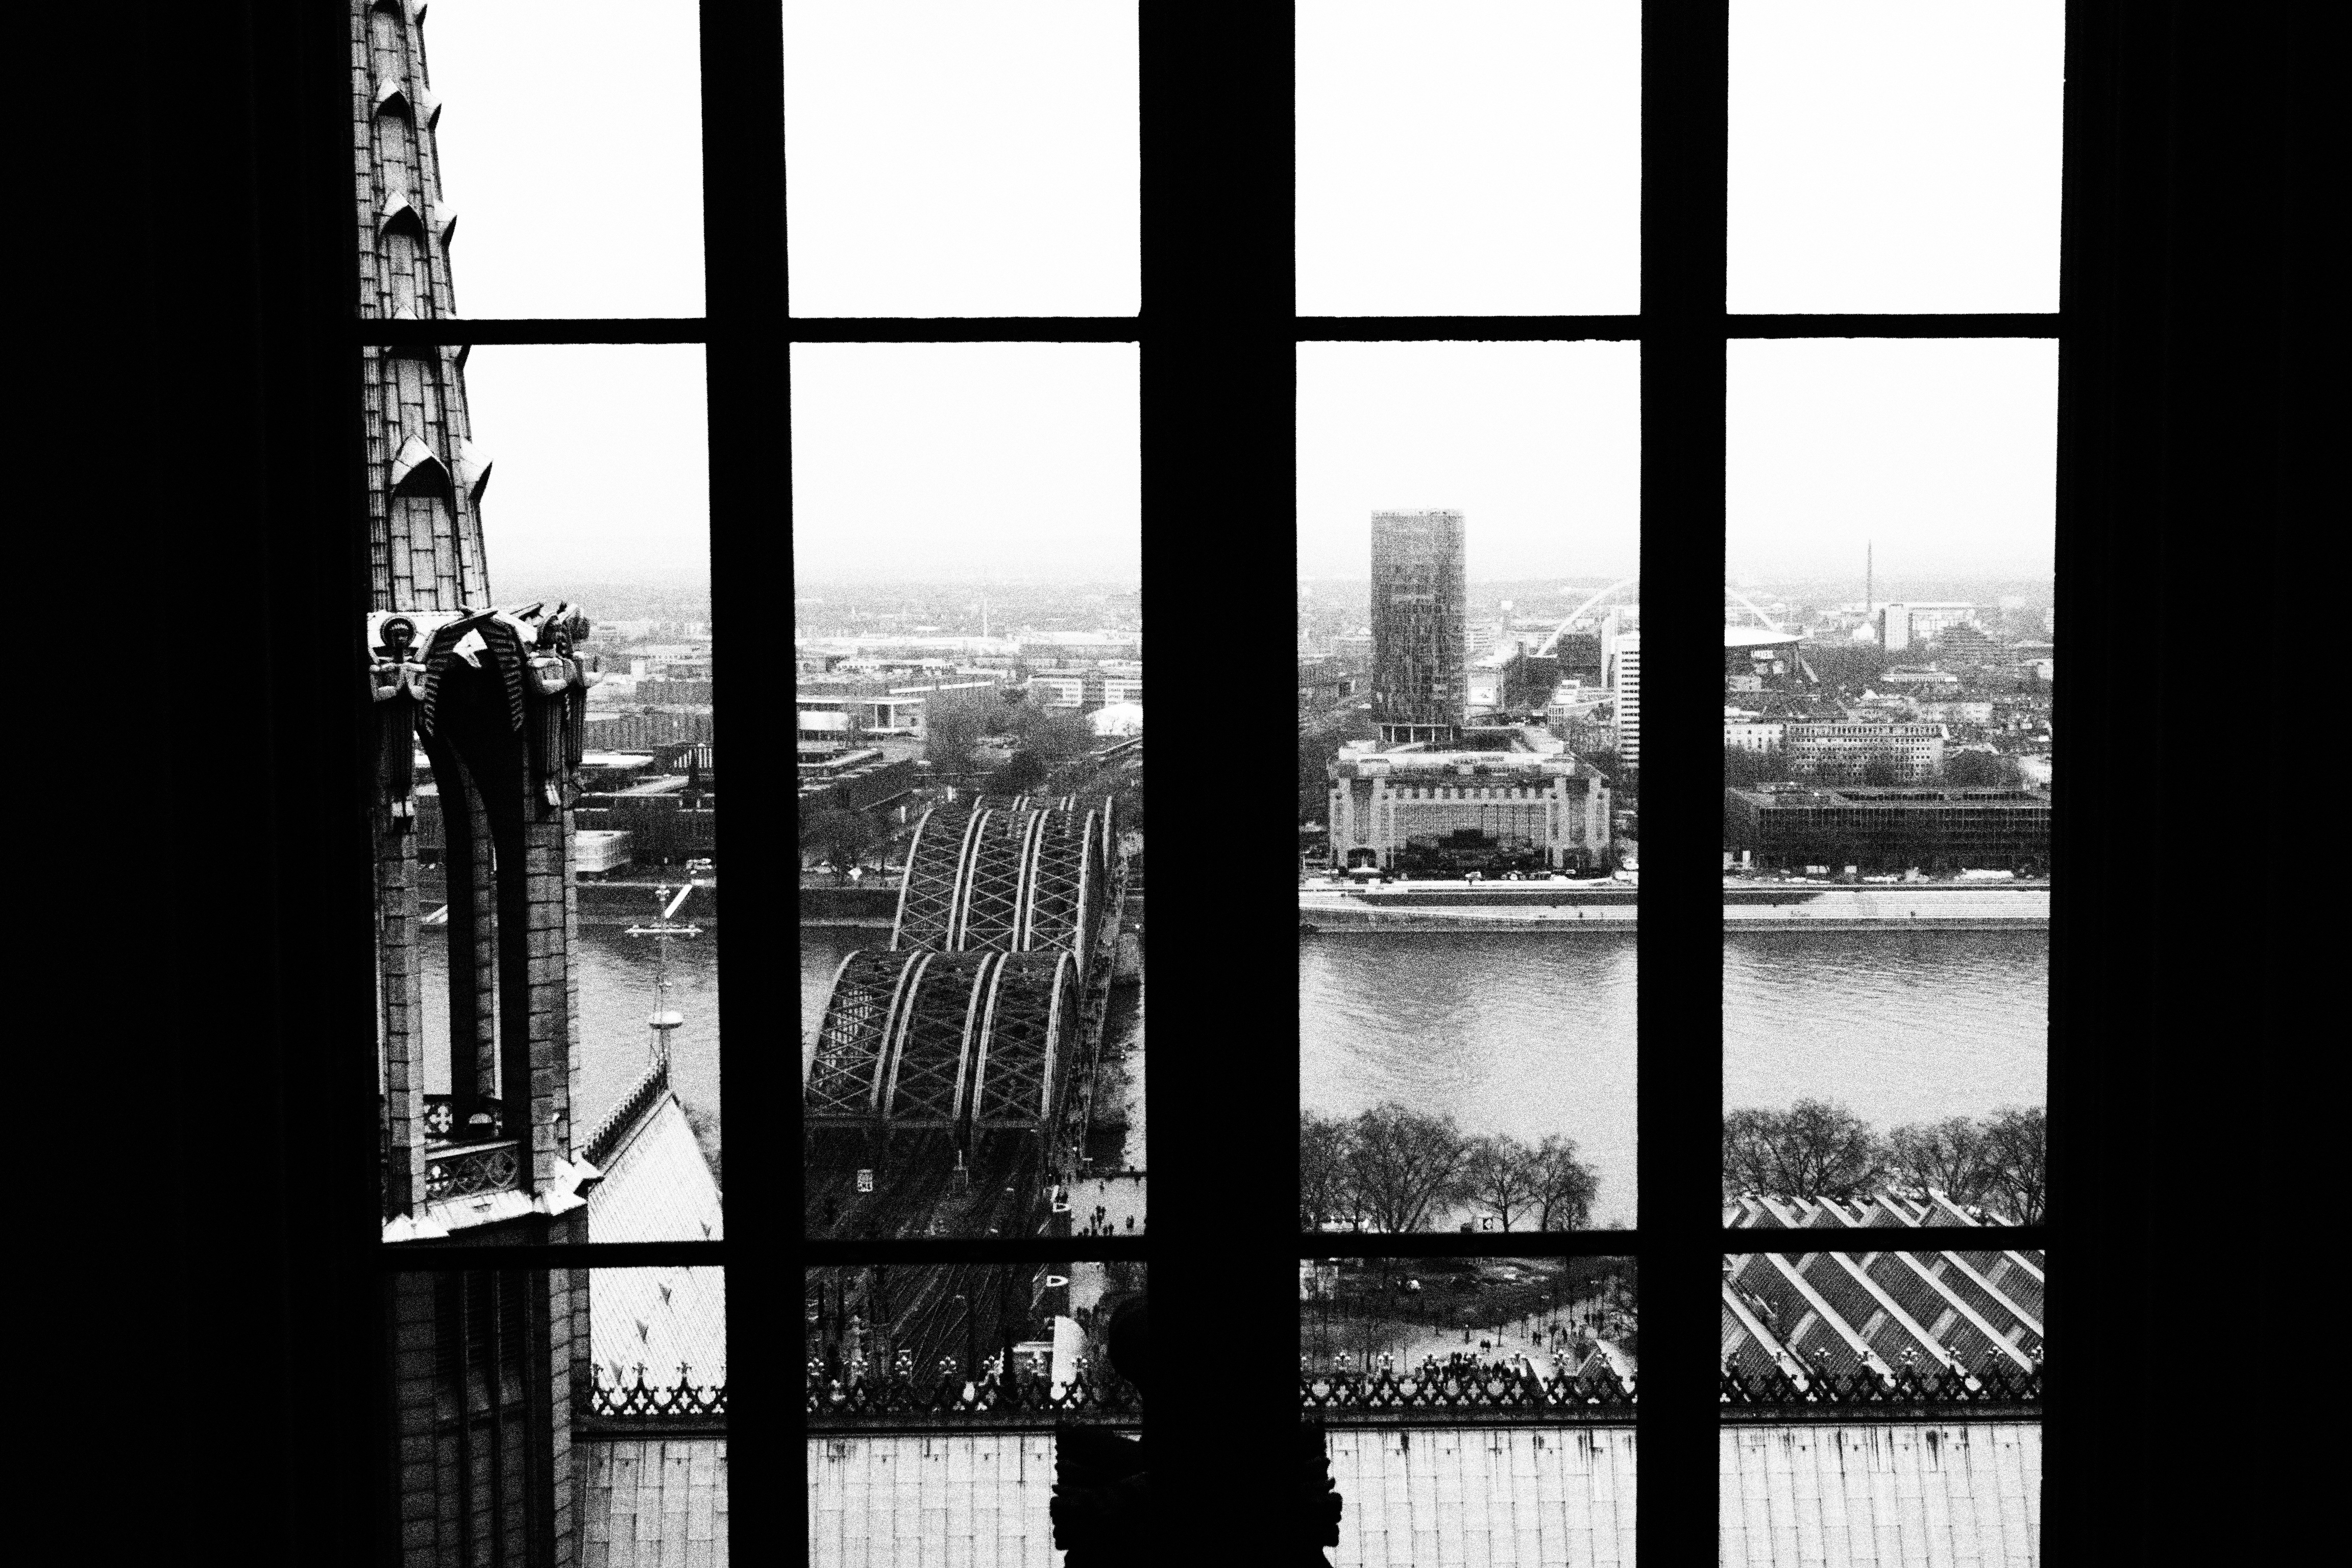
black and white, white, photography, window, black, monochrome, symmetry, photograph, image, shape, monochrome photography